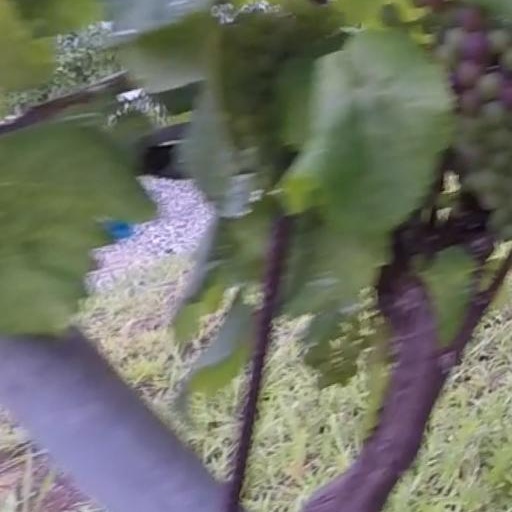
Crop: grape